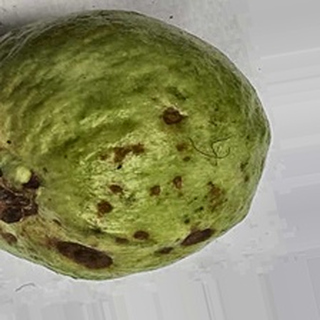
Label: guava_anthracnose